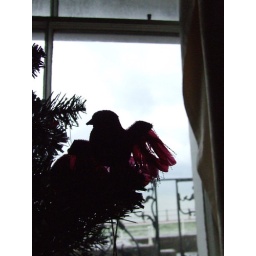
Bird in tree silhouette in window at St Leonards on Sea